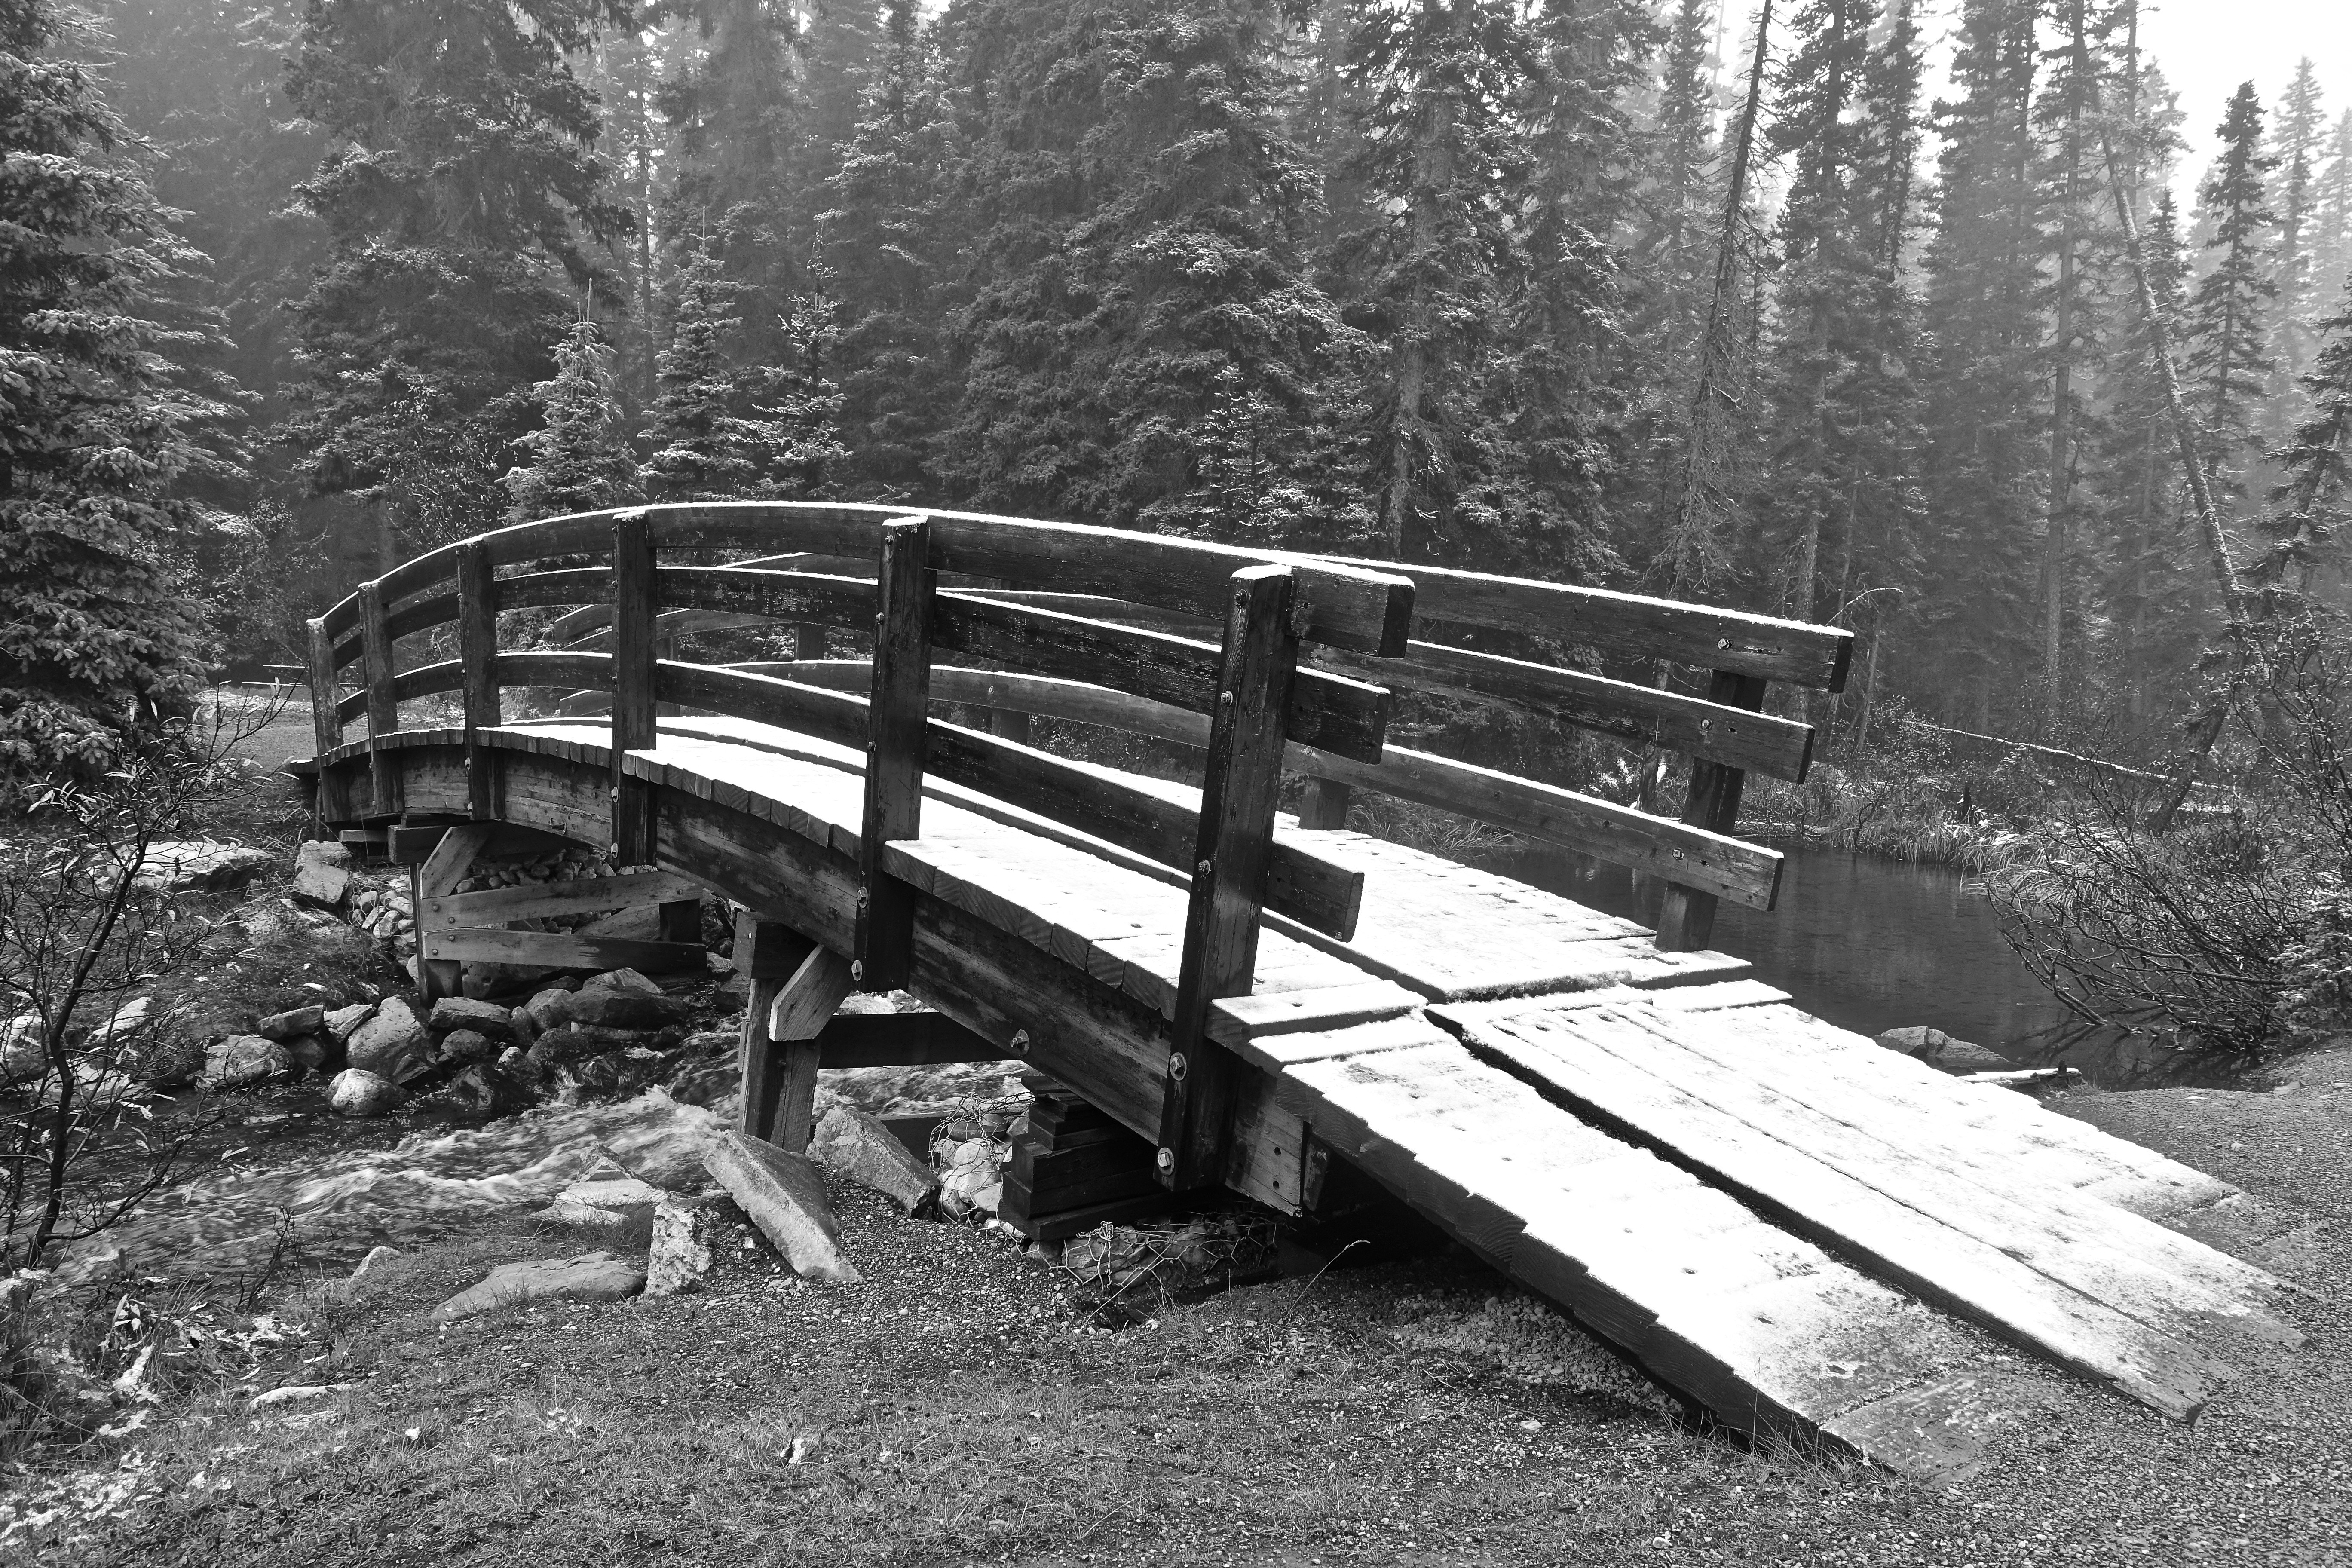
landscape, tree, water, forest, path, snow, winter, black and white, plant, wood, trail, white, bridge, crossing, scenic, monochrome, wooden, woodland, monochrome photography, automotive exterior